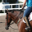
Label: horse